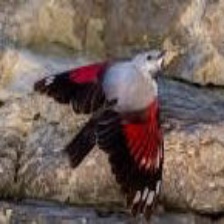
Species: WALL CREAPER
Scientific name: TICHODROMA MURARIA